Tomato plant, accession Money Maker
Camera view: bottom (45 deg); turntable rotation: 330 degrees
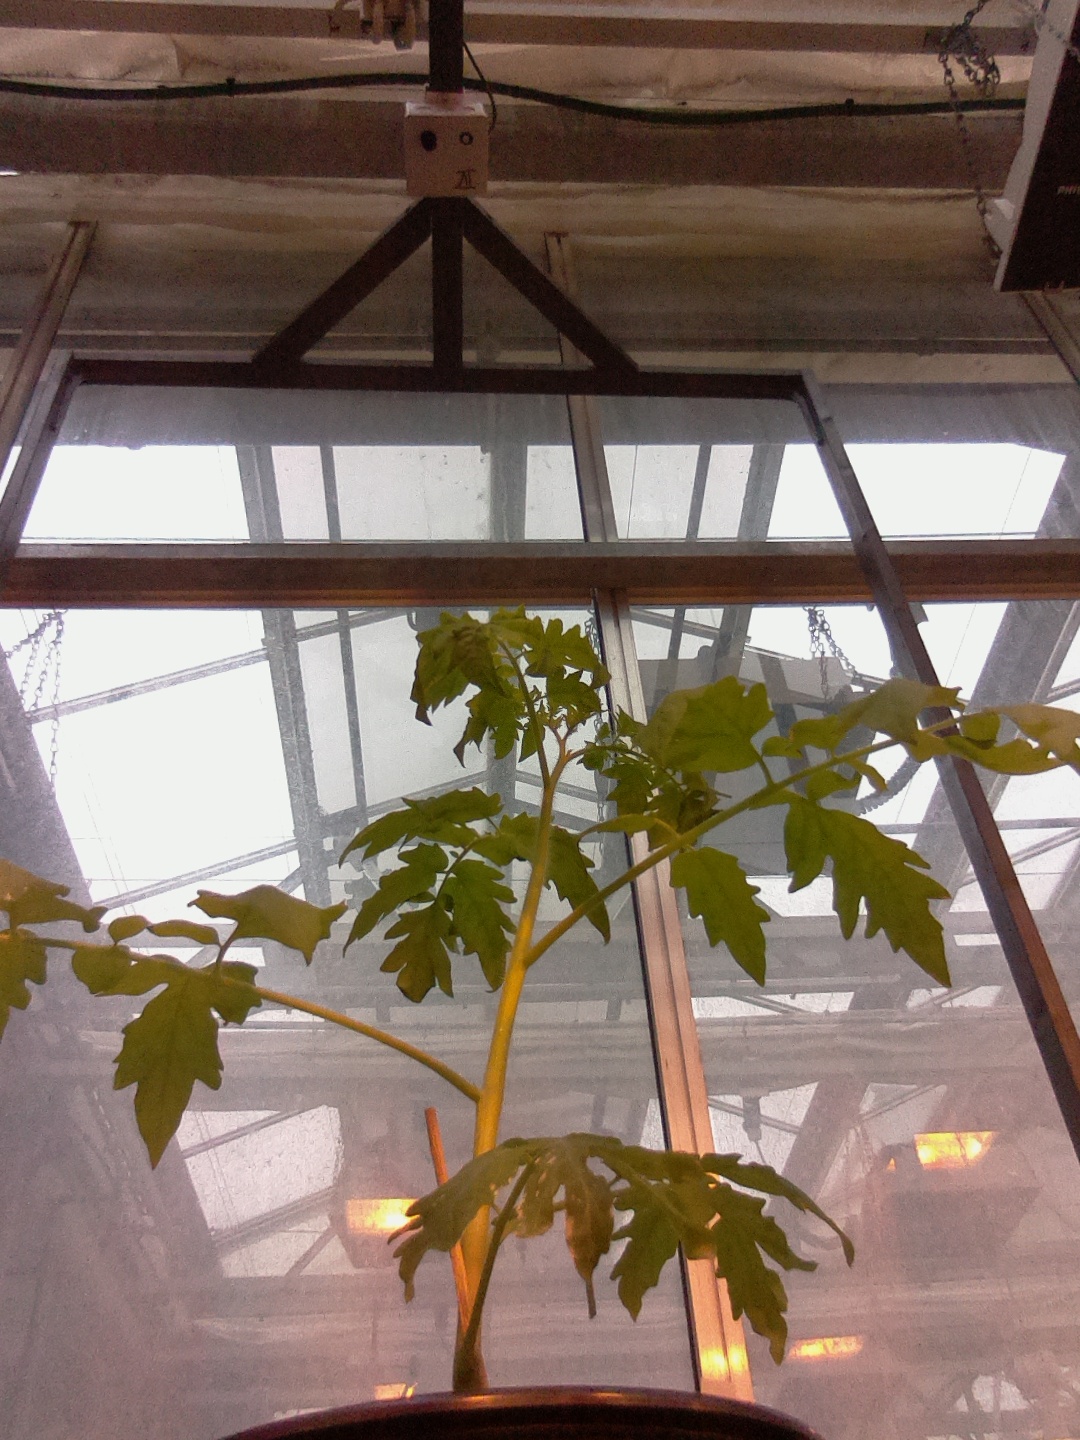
BBCH growth stage 14: 8 of true leaves visible